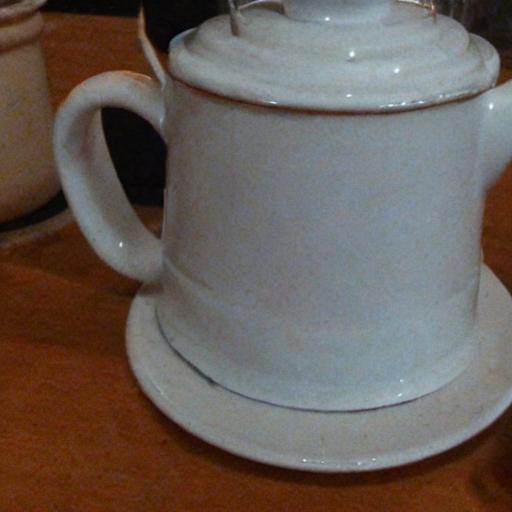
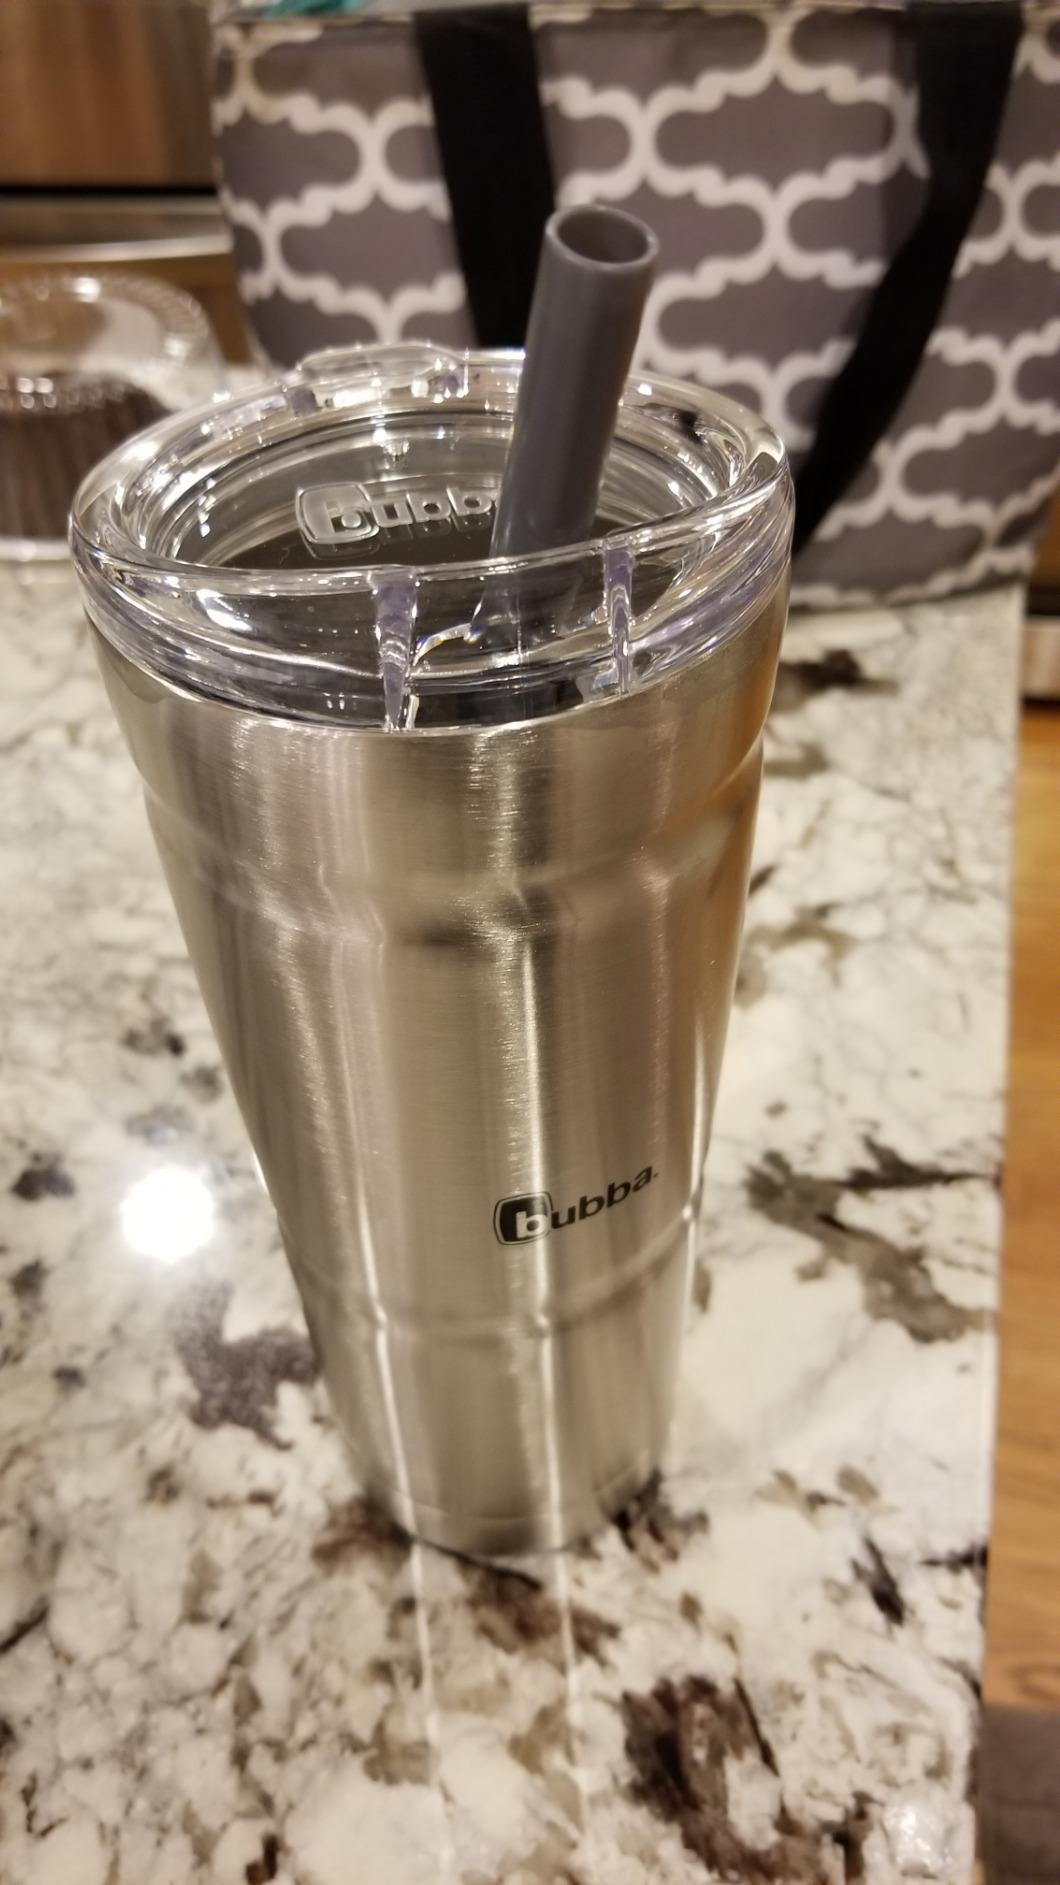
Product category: items_tea
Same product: no